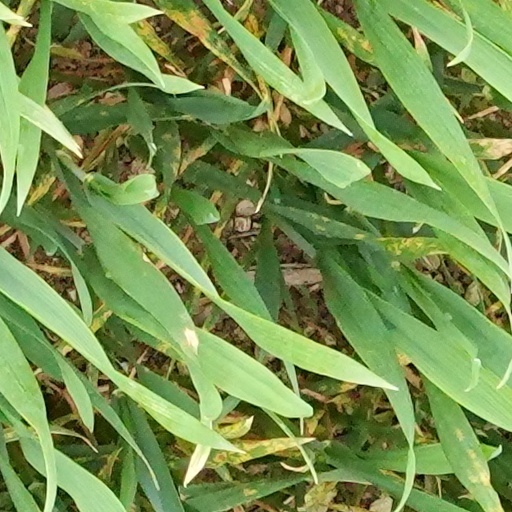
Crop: wheat